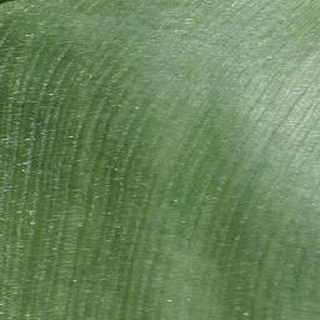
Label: healthy_corn